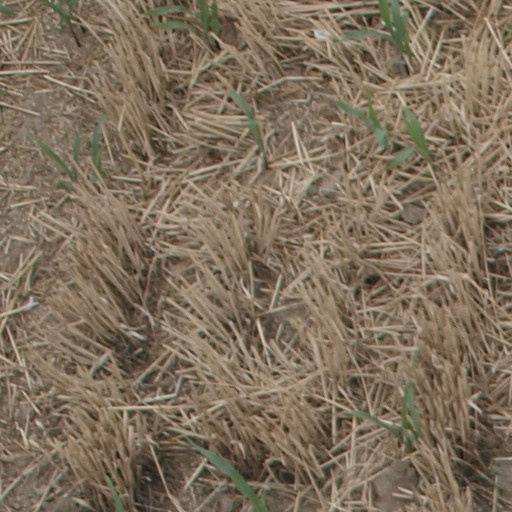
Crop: maize; corn